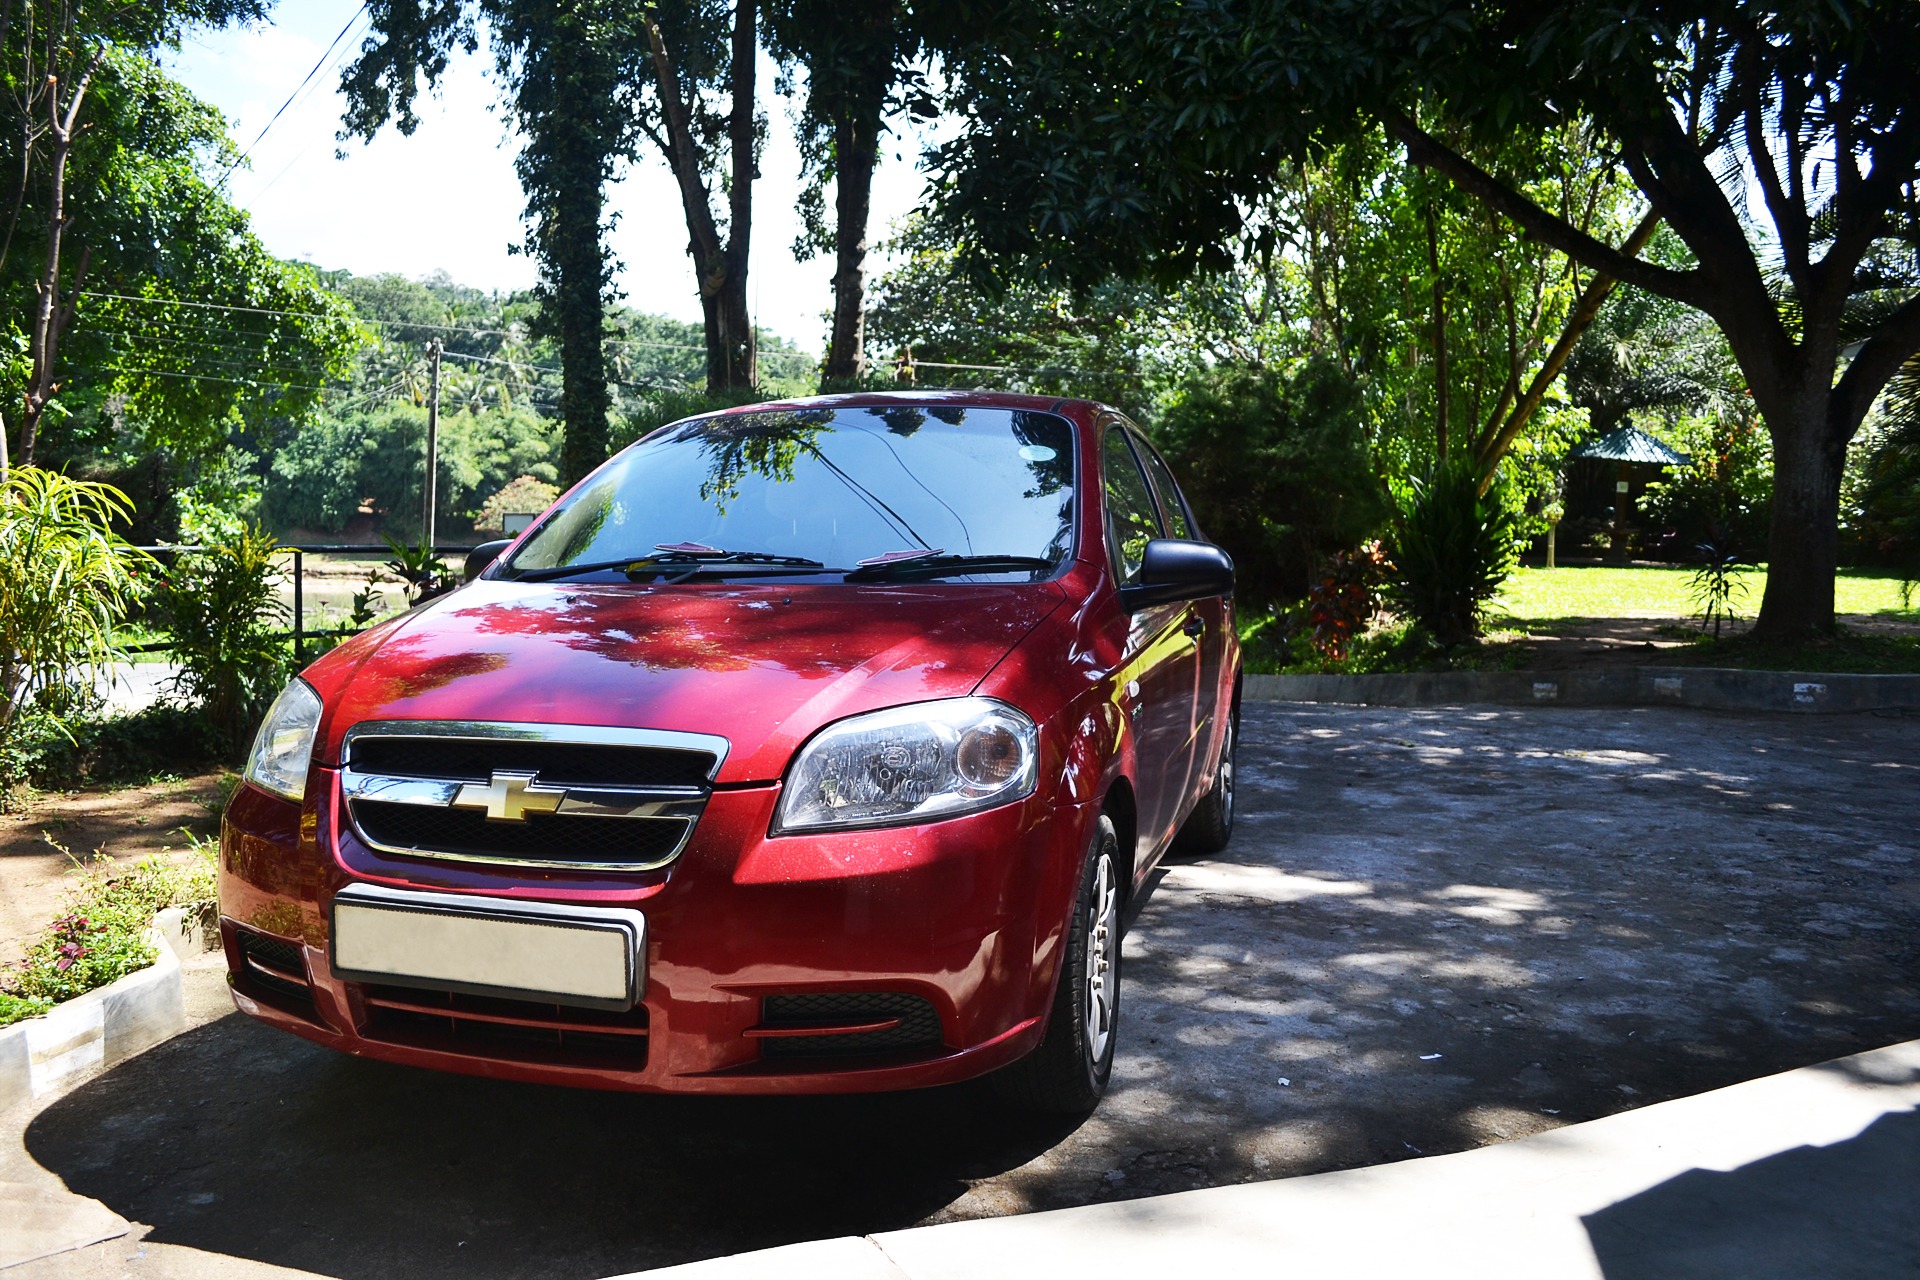
gathering, car, wheel, automobile, transport, vehicle, paint, wedding, bumper, free photos, sunny, hotel, tires, sedan, shiny, sri lanka, glossy, ceylon, visitors, rubber, city car, red car, function, land vehicle, automobile make, automotive exterior, compact car, mid size car, subcompact car, mawanella